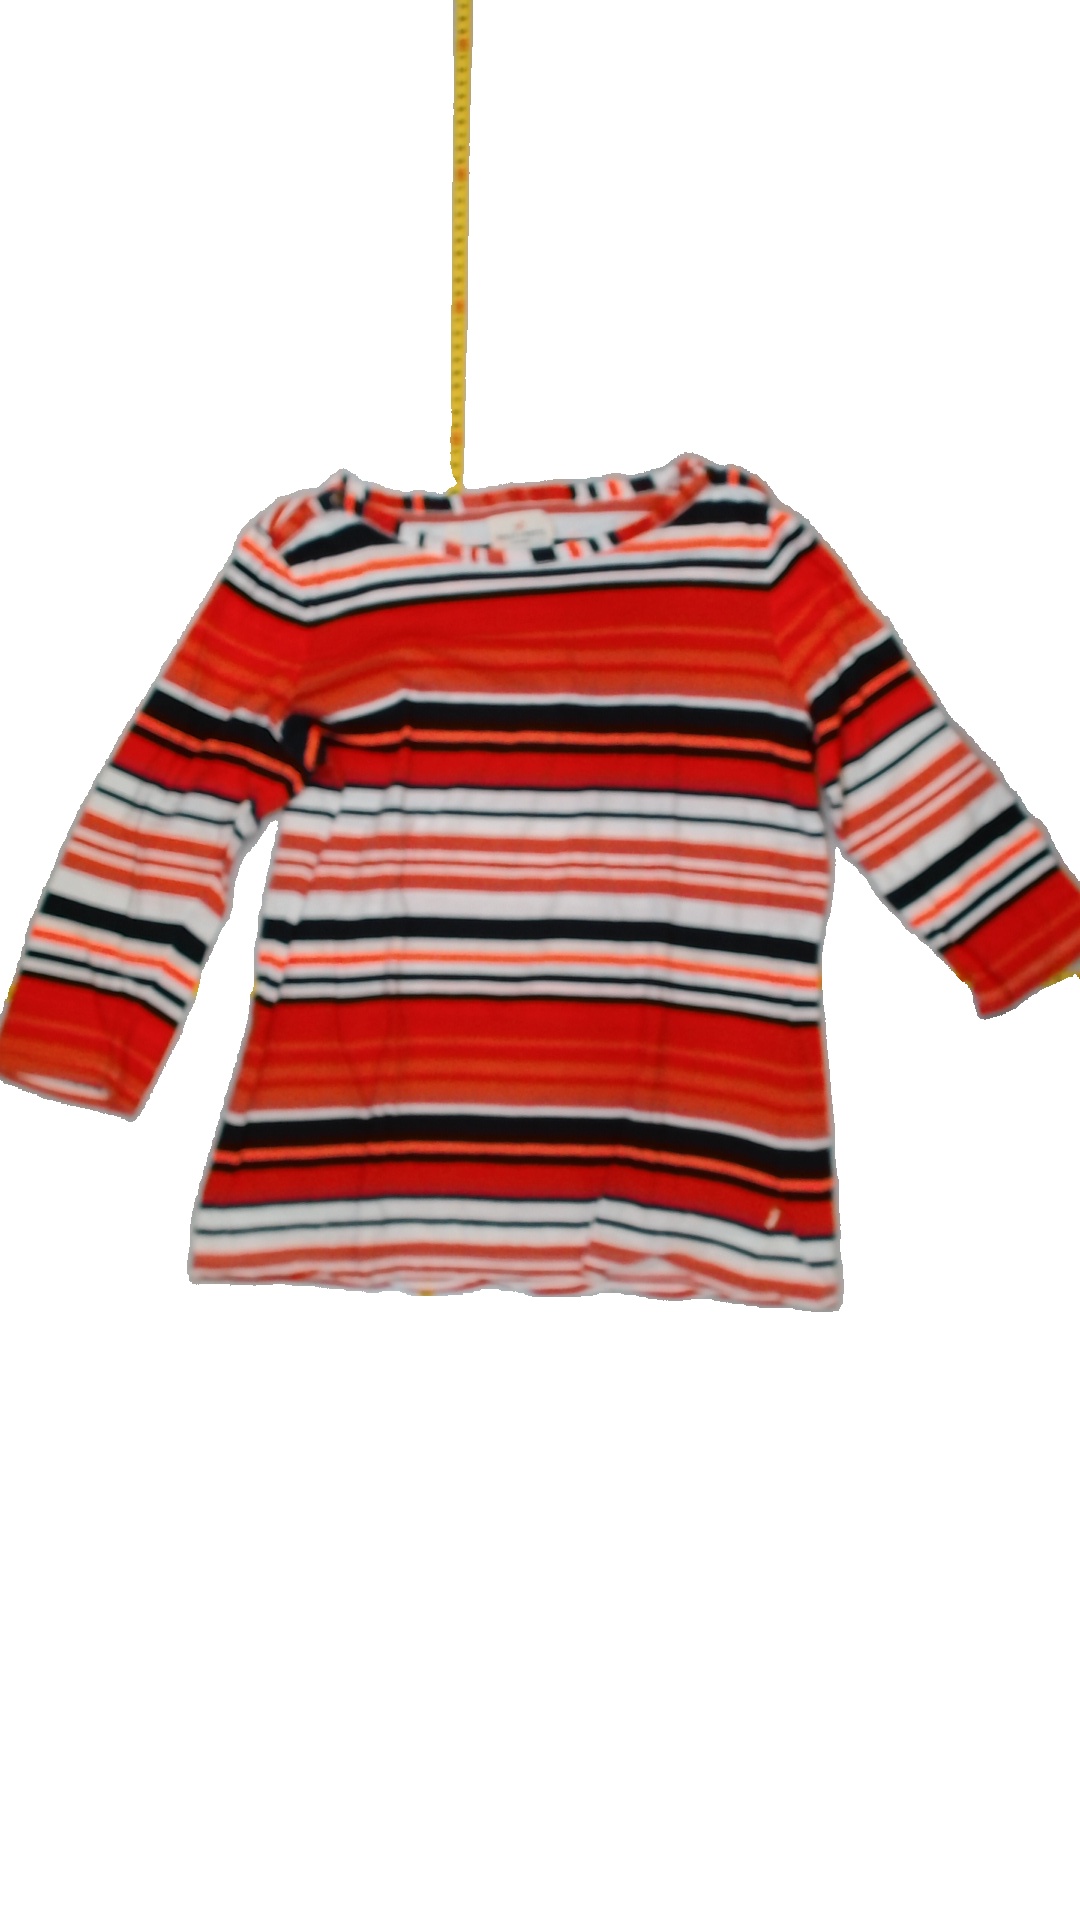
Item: Top (Ladies)
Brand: Holly And Whyte (lindex)
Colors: Multicolor
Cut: Regular
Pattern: Striped
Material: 100% Cotton
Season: All
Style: No trend
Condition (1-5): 4
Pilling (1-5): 4
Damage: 0
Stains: No
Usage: Export
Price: <50